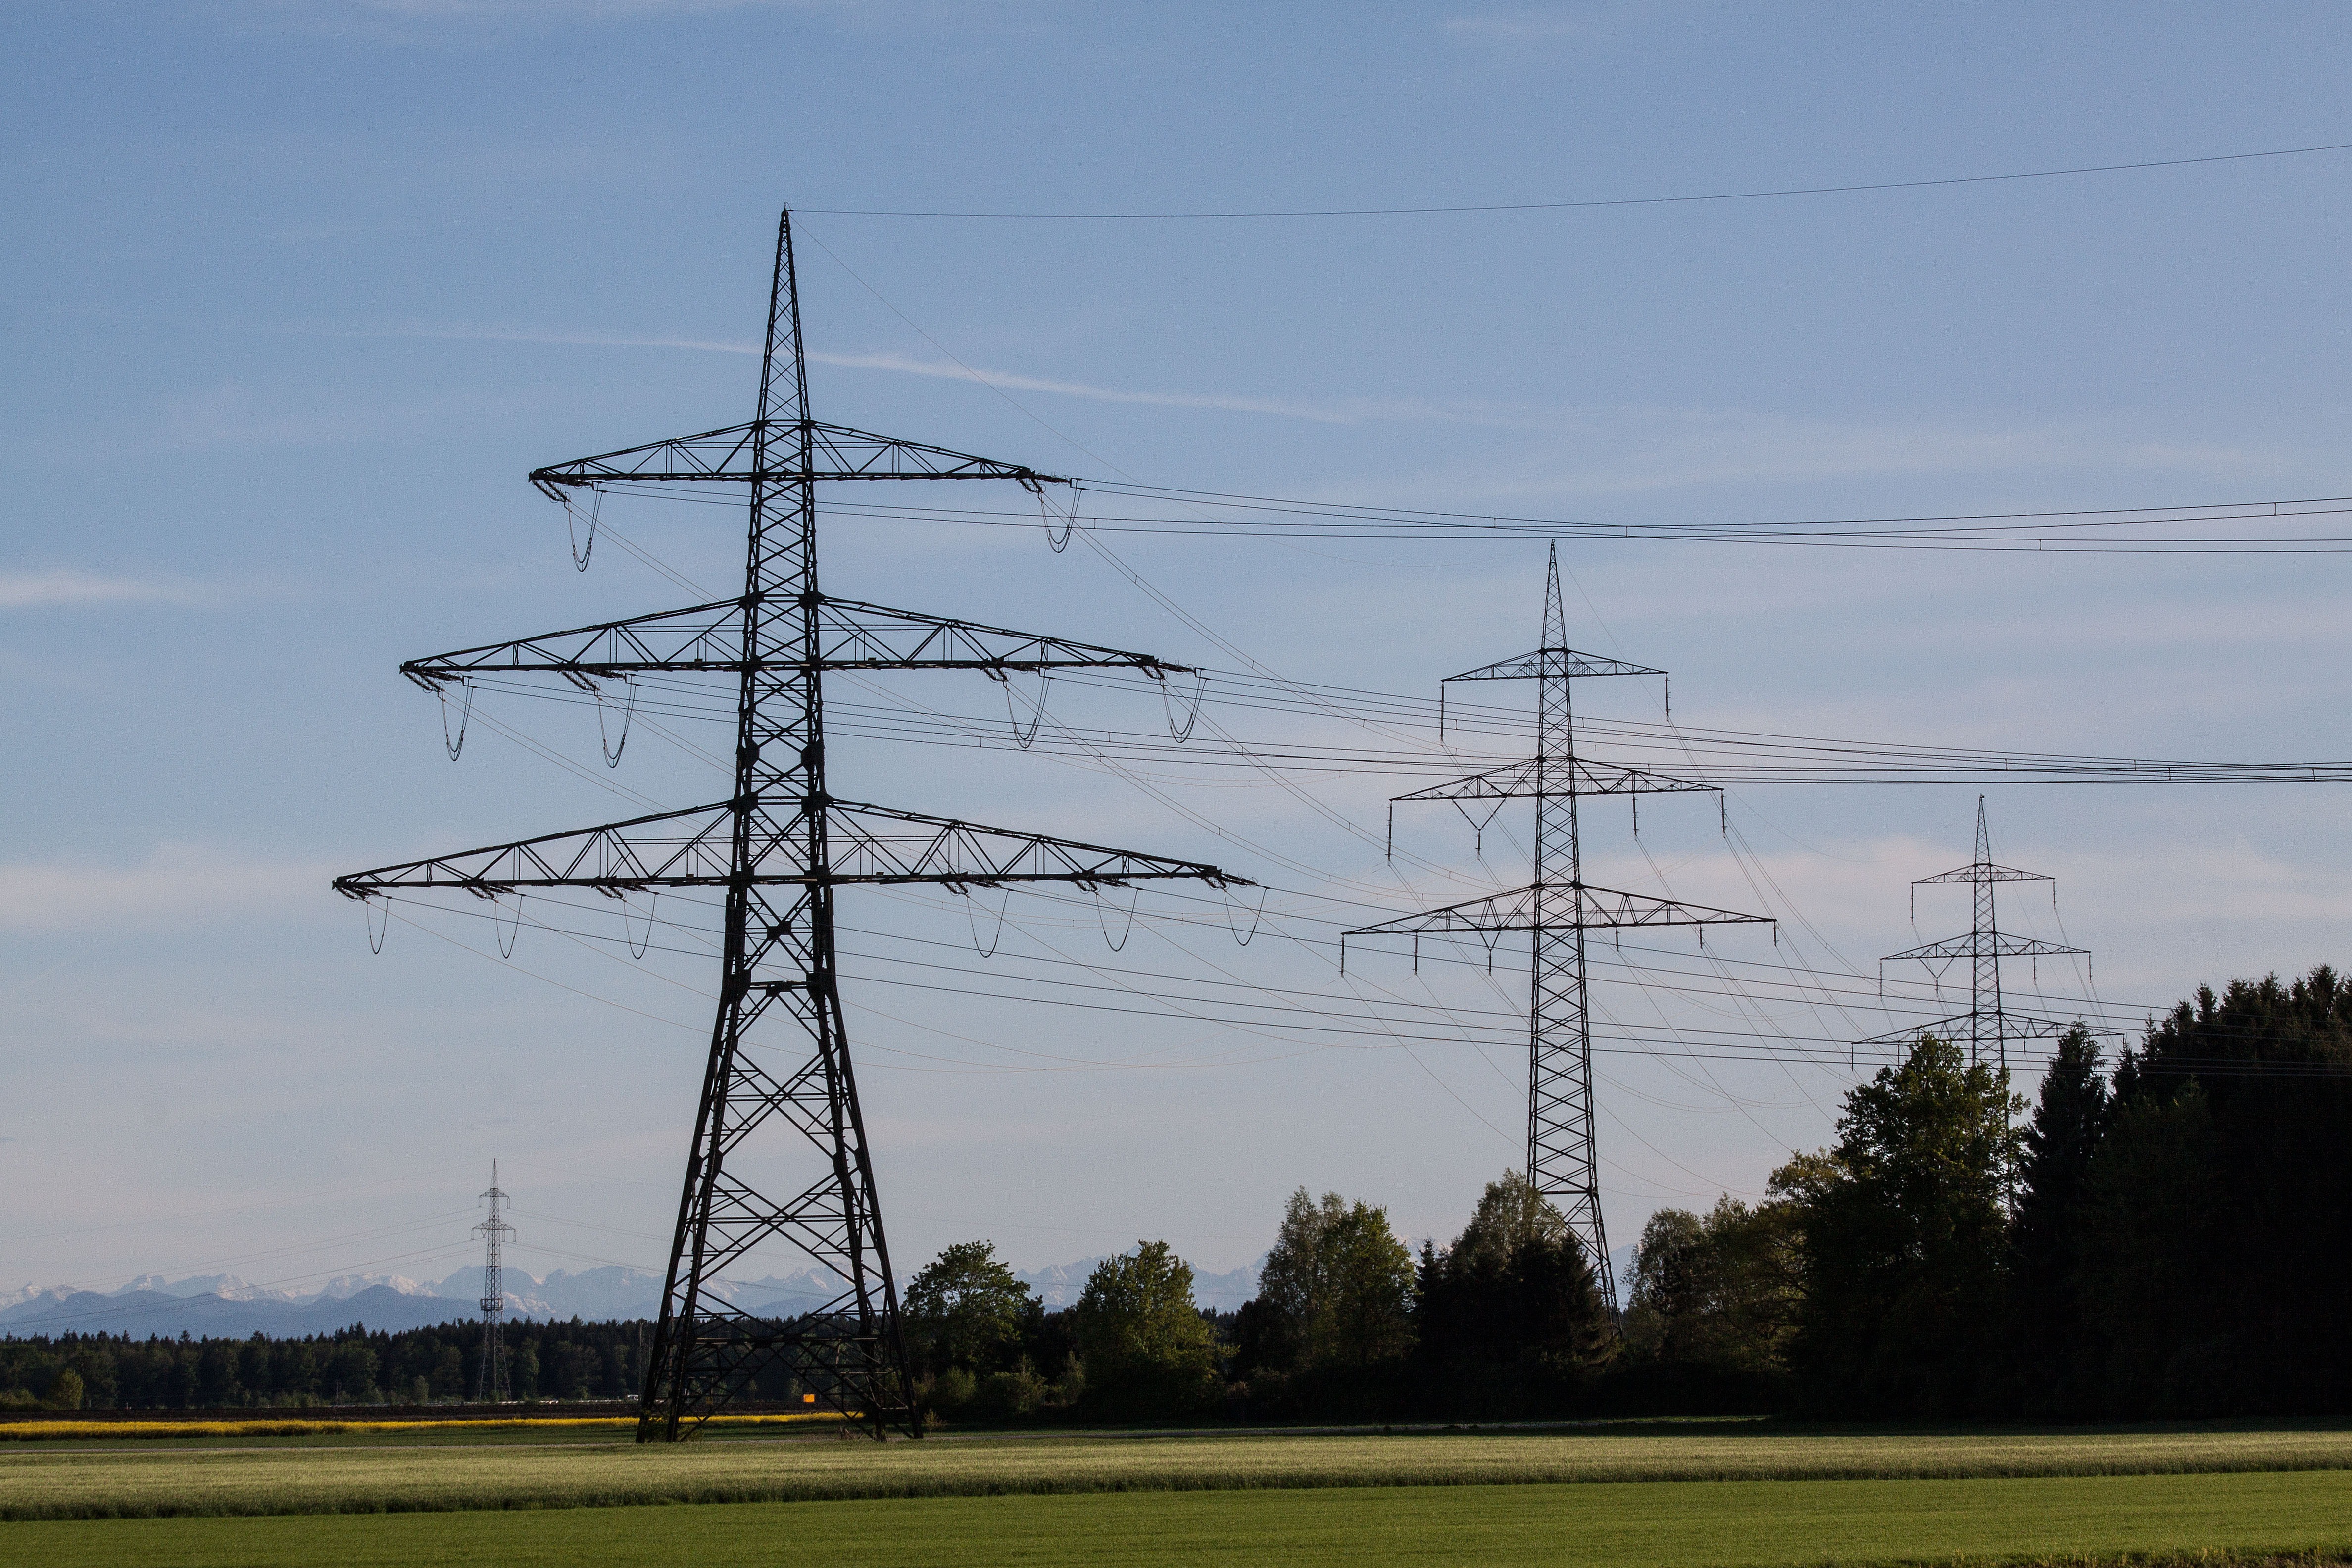
landscape, forest, sky, field, spring, tower, mast, alpine, electricity, energy, cultivation, clouds, mountains, masts, strommast, arable, transmission tower, field of rapeseeds, outdoor structure, electrical supply, overhead power line, outdoor power equipment